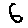
Label: 6